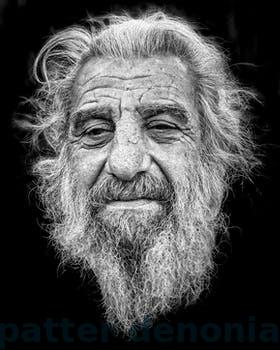
Label: Watermark